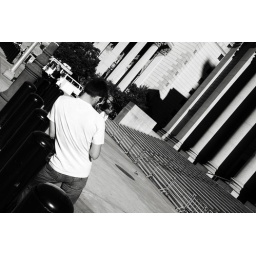
Andrew and columns in black and white